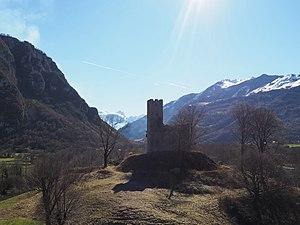
Le château de Castet-Gélos.
Castet est une commune française, située dans le département des Pyrénées-Atlantiques en région Nouvelle-Aquitaine.